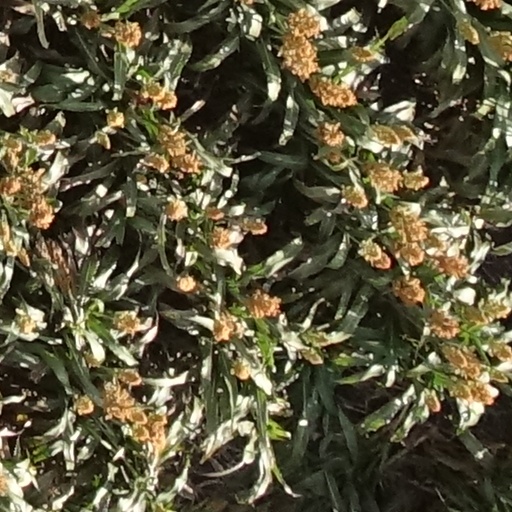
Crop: sorghum